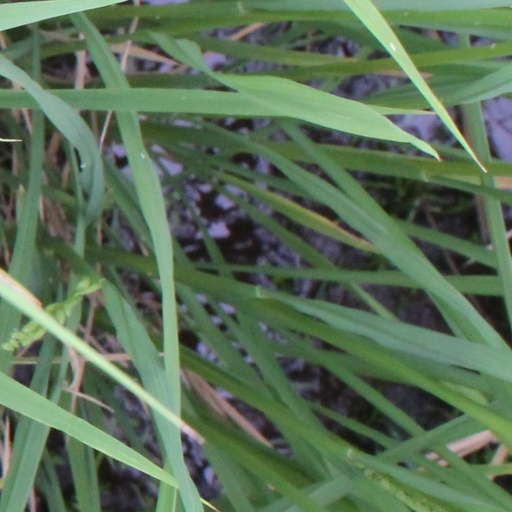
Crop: rice